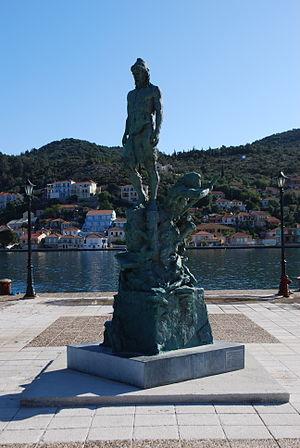
Vue d'Ithaque.